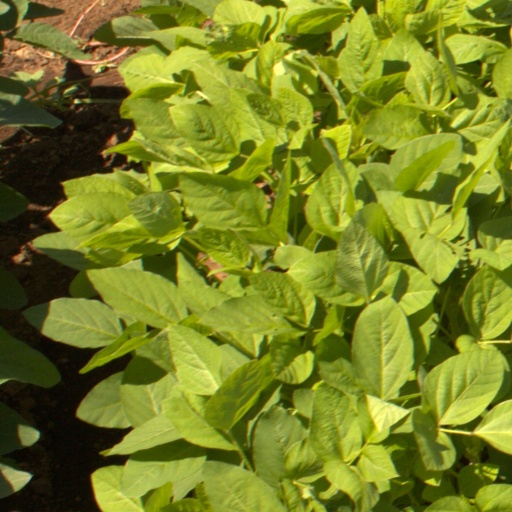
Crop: soybean